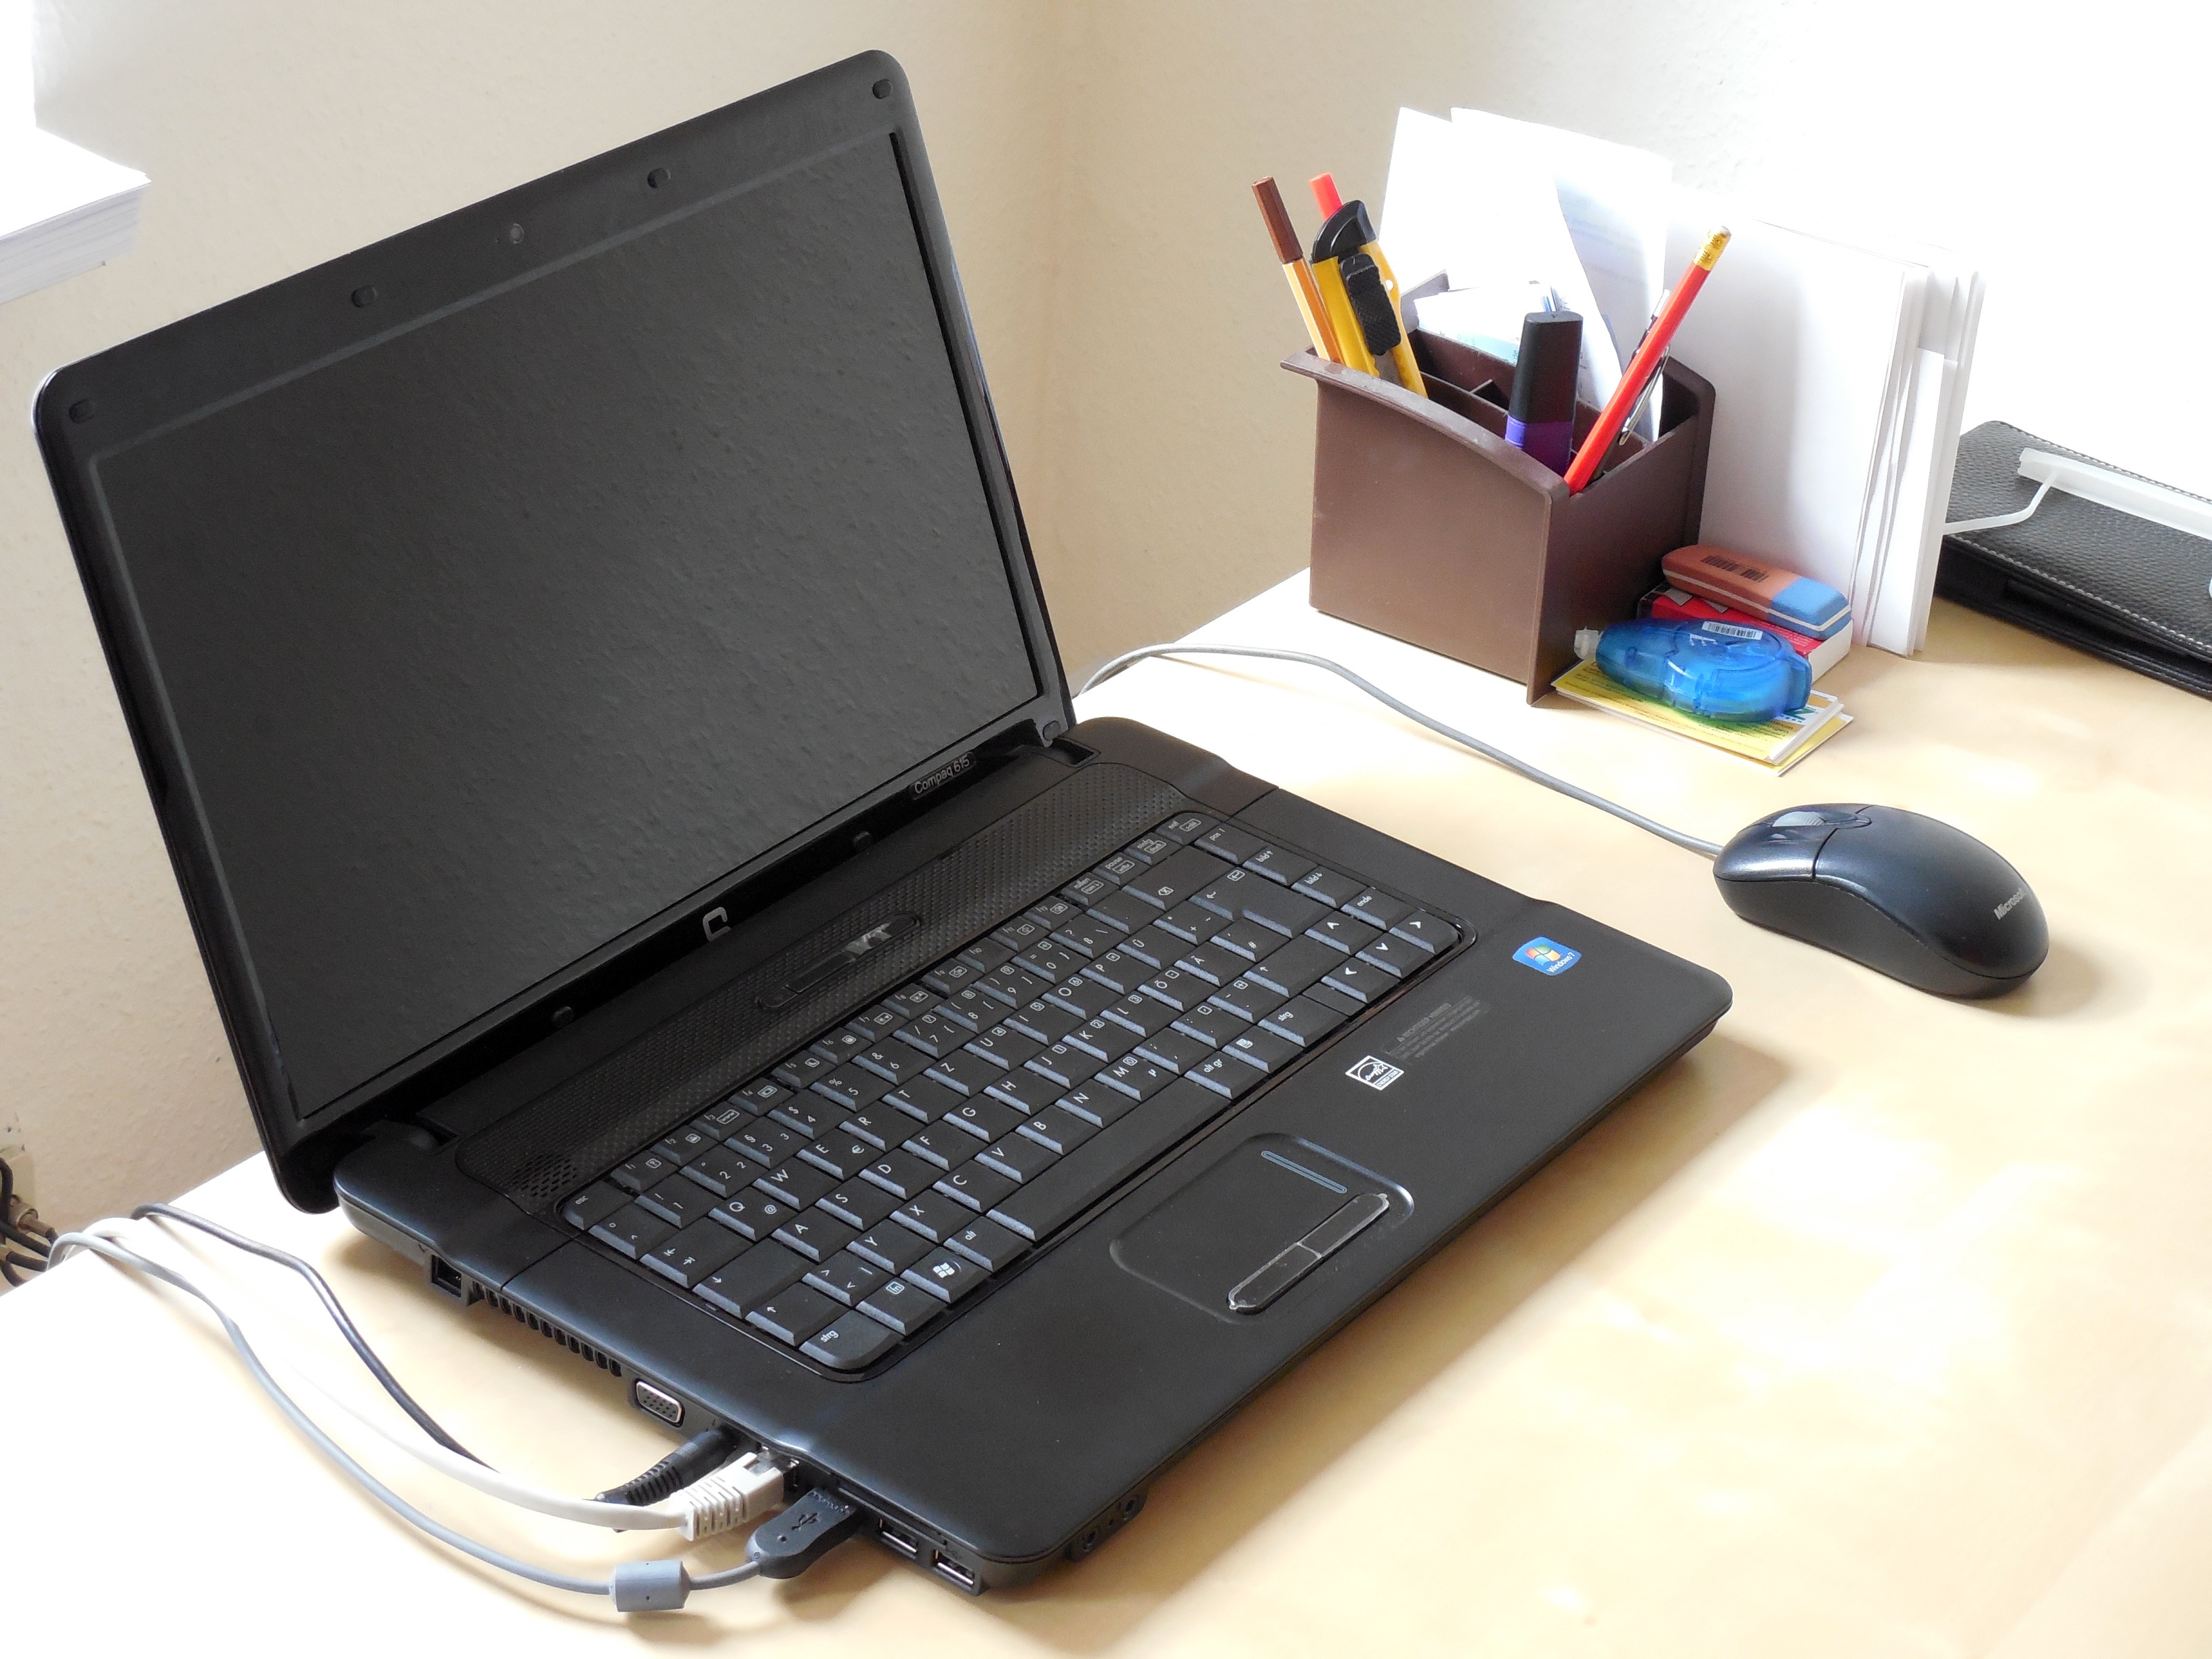
laptop, desk, computer, work, technology, office, business, profession, multimedia, workplace, desktop computer, netbook, personal computer, electronic device, computer hardware